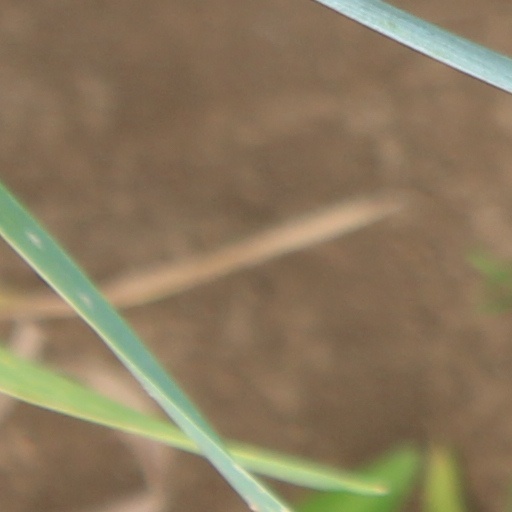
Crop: wheat